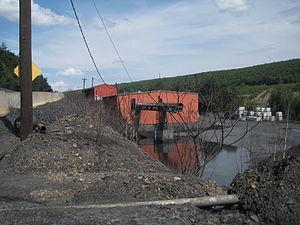
La notion de déchets miniers regroupe tous les types de déchets directement ou indirectement issus de l'exploitation minière, dans la mine elle-même, ou hors-de celle-ci. Ces déchets sont principalement :